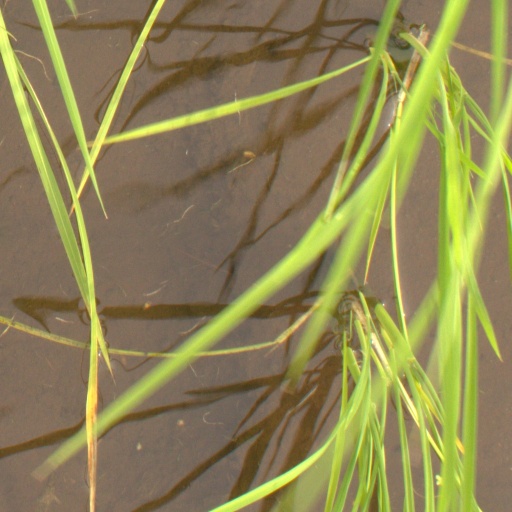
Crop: rice